Moscow Theological Academy

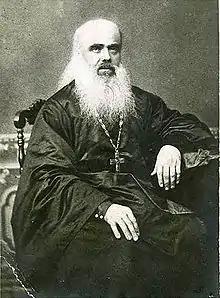

The years of rectorship of Archpriest Alexander Gorsky, 1862-1875, became one of the most scientifically striking periods in the history of the Moscow Theological Academy. During this time preparation and implementation of the reforms of the 1860s could not but affect the life of religious educational institutions. George Florovsky wrote: "According to the new Charter, the Theological Academies were given a twofold task. It was supposed to be not only a theological higher school, but also a kind of pedagogical institute of the spiritual department. And the Academies did not so much prepare for pastoral work, as for pedagogical activity. Hence the inevitable multiplicity of subjects and dispersion. Other subjects were taught only then in order to prepare teachers for lower-level schools according to them." The academic Charter came into effect in 1869. The Charter of 1869 generally met the requirements of its time and helped Archpriest Alexander Gorsky to expediently direct the life of the Academy. Under Gorsky leadership, with the support of Metropolitan Innocent (Veniaminov) of Moscow, a church was built in the academic assembly hall in the building of the Royal Palaces, consecrated on February 12, 1870 in honor of the Intercession of the Most Holy Theotokos. Following the church, Archpriest Alexander Gorsky achieved the creation of an academic cemetery on the territory of the Academy garden.